Bolesław II the Bold's expedition to Kiev (1069–1071)

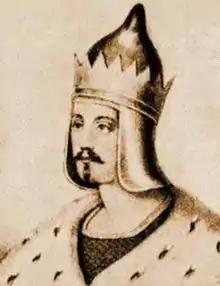
Iziaslav I of Kiev

After accepting this message, King Bolesław, along with Prince Iziaslav and the knights, left part of the army with the wagon. However, having ordered him to follow, he moved quickly toward Kiev. However, fearing deceit and treachery from the assurances of the deputies, they send forward to Kiev Iziaslav's son Mstislav with a certain number of Polish and Ruthenian knights to find out if there was peace among the Kievans and to prevent them from using deceit and treachery. Upon arrival, the perpetrators and leaders of the conspiracy, seventy in number, were partially blinded, some murdered and took cruel revenge, losing even those who pretended to be innocent. But when Mstislav reported that there was complete security and calm among the inhabitants, and that King Bolesław of Poland had arrived with Prince Iziaslav, the Kievans first came out to meet him seven miles away, and then welcomed him, offering magnificent gifts. King Boleslaw spent the summer, autumn and winter there with his entire army. In turn, Polish soldiers wintered in towns and villages, and Prince Iziaslav supplied everyone with both clothing and food. Iziaslav set off with Polish soldiers during the Polish king's stay in Kiev against the prince of Polotsk, Vseslav, but Vseslav, fearing the power of Iziaslav and the Poles, fled. Iziaslav, in turn, having captured the castle of Polotsk and the surrounding area, settled his son Mstislav there, and when he died within a few days, he put his other son Sviatopolk in his place, after which he returned to Kiev. Bolesław's triumphal entry into Kiev, was marked by a symbolic act at the Golden Gate when Bolesław struck the gate and chipped his sword. However, his pride and arrogance, evident in his interaction with Prince Iziaslav, also revealed his vulnerabilities, which he accomplished by sitting on a horse while lumbering his relative by the beard. Most historians have related this anecdote precisely to the year 1069, in which case Iziaslav was clearly humiliated by the Polish ruler. What Boleslaw wanted to achieve with his actions will forever be shrouded in mystery.